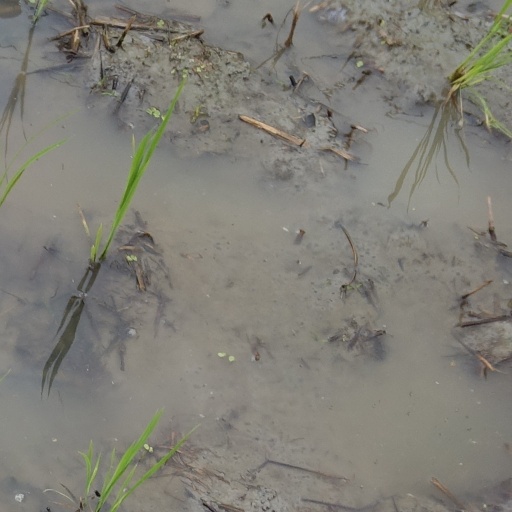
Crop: rice